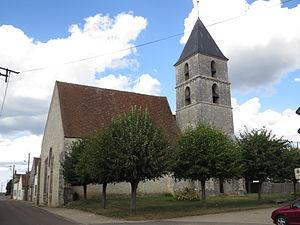
Église de la Nativité-de-la-Sainte-Vierge de Bougligny (Inscrit) This building is indexed in the Base Mérimée, a database of architectural heritage maintained by the French Ministry of Culture,
Cet article recense les monuments historiques de l'ouest de la Seine-et-Marne, en France.
L'église de la Nativité-de-la-Sainte-Vierge est une église catholique située à Bougligny, en France.
Bougligny est une commune française située dans le département de Seine-et-Marne, en région Île-de-France.